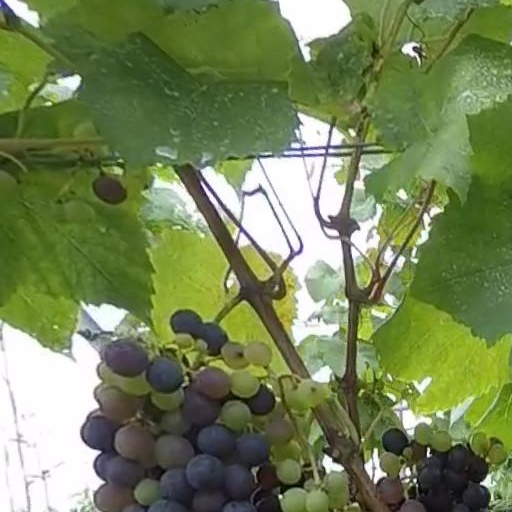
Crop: grape